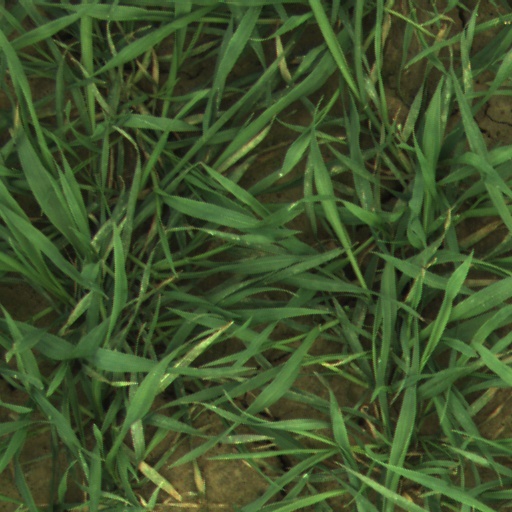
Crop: wheat